Answer in natural language. How many DiningTables are visible in the scene? Choose between the following options: 4, 0, 2, 3 or 1
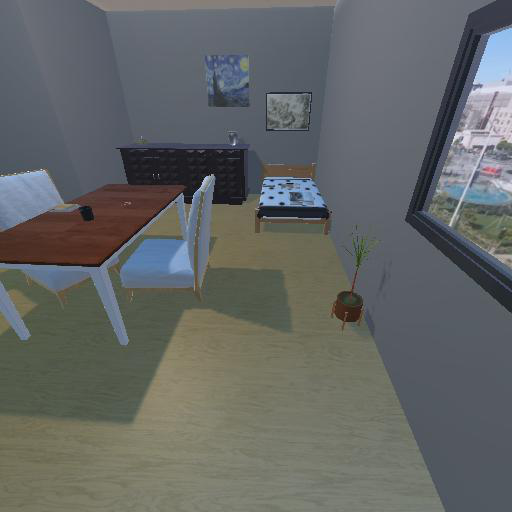
<answer>1</answer>